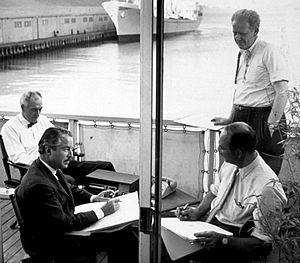
Landor Associates est une entreprise internationale de services de gestion de la marque, de design et de conseils.